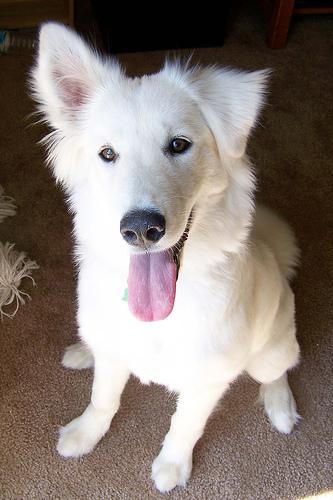
Breed: samoyed